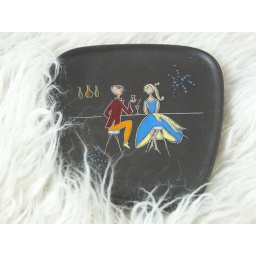
" 60's couple in a bar " wall plate